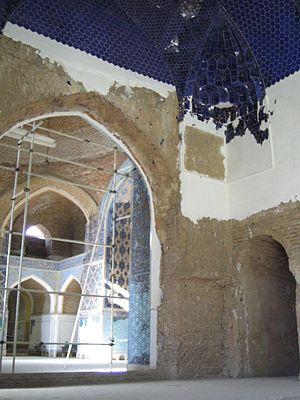
Tabriz, est la capitale de la province de l'Azerbaïdjan oriental, au nord-ouest de l'Iran. Elle se trouve sur le cours de la rivière Talkheh, près du lac d'Ourmia, à proximité des frontières de la République d'Azerbaïdjan et de l'Arménie. Sa population s'élève à 1 424 641 habitants.